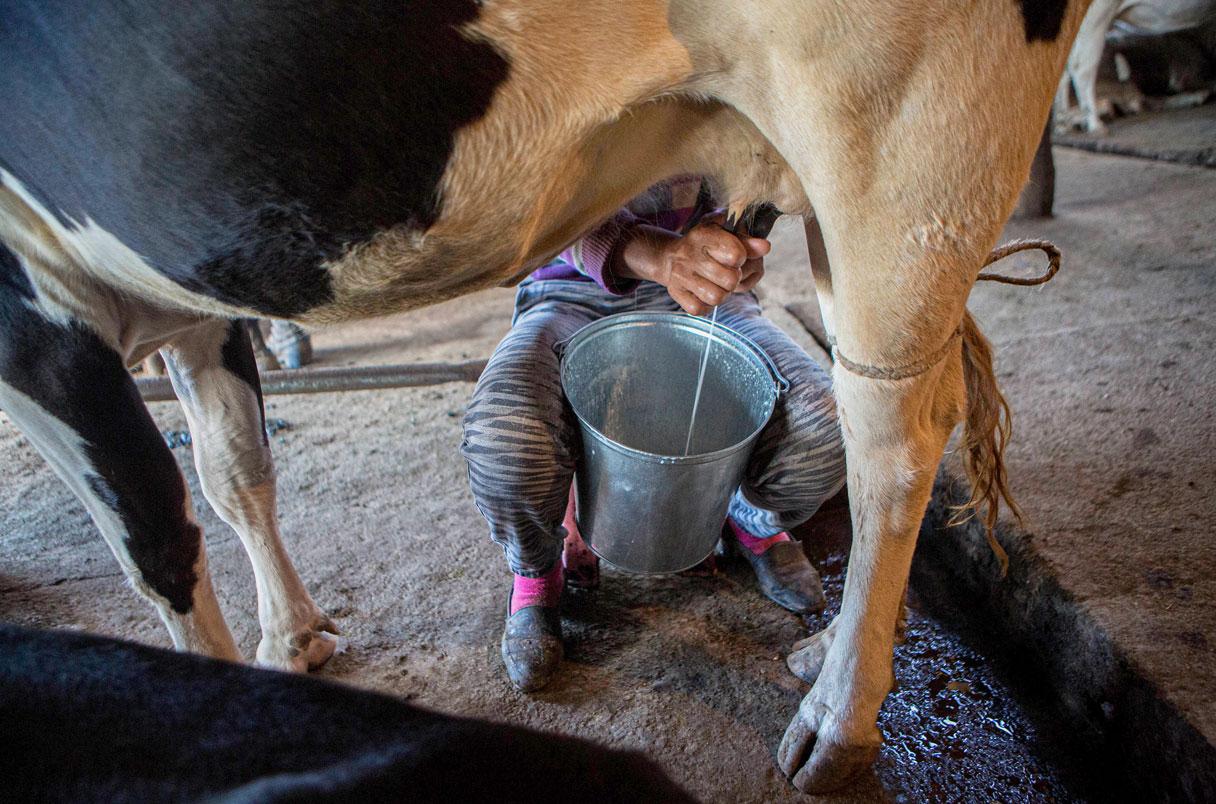
Mkulima amekaa kwenye stuli akikamua ng'ombe. Maziwa hayo yanaingia kwenye ndoo. Ng'ombe hiyo imefungwa miguu ili isiweze kupiga mkulima na pia kupiga ndoo ili kuweza kumwaka maziwa yaliyokamwa.